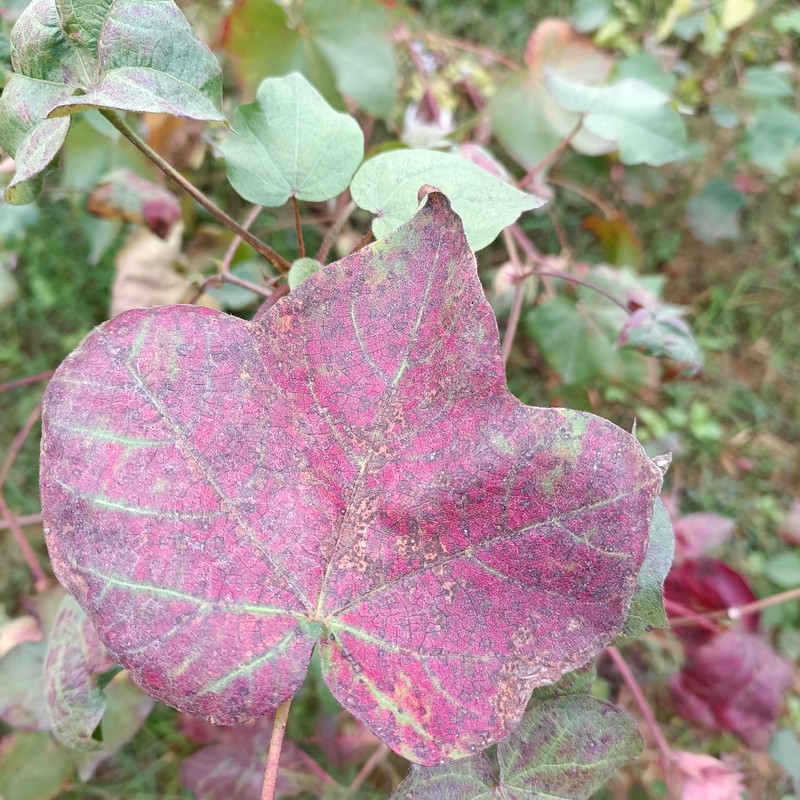
Label: Leaf Redding